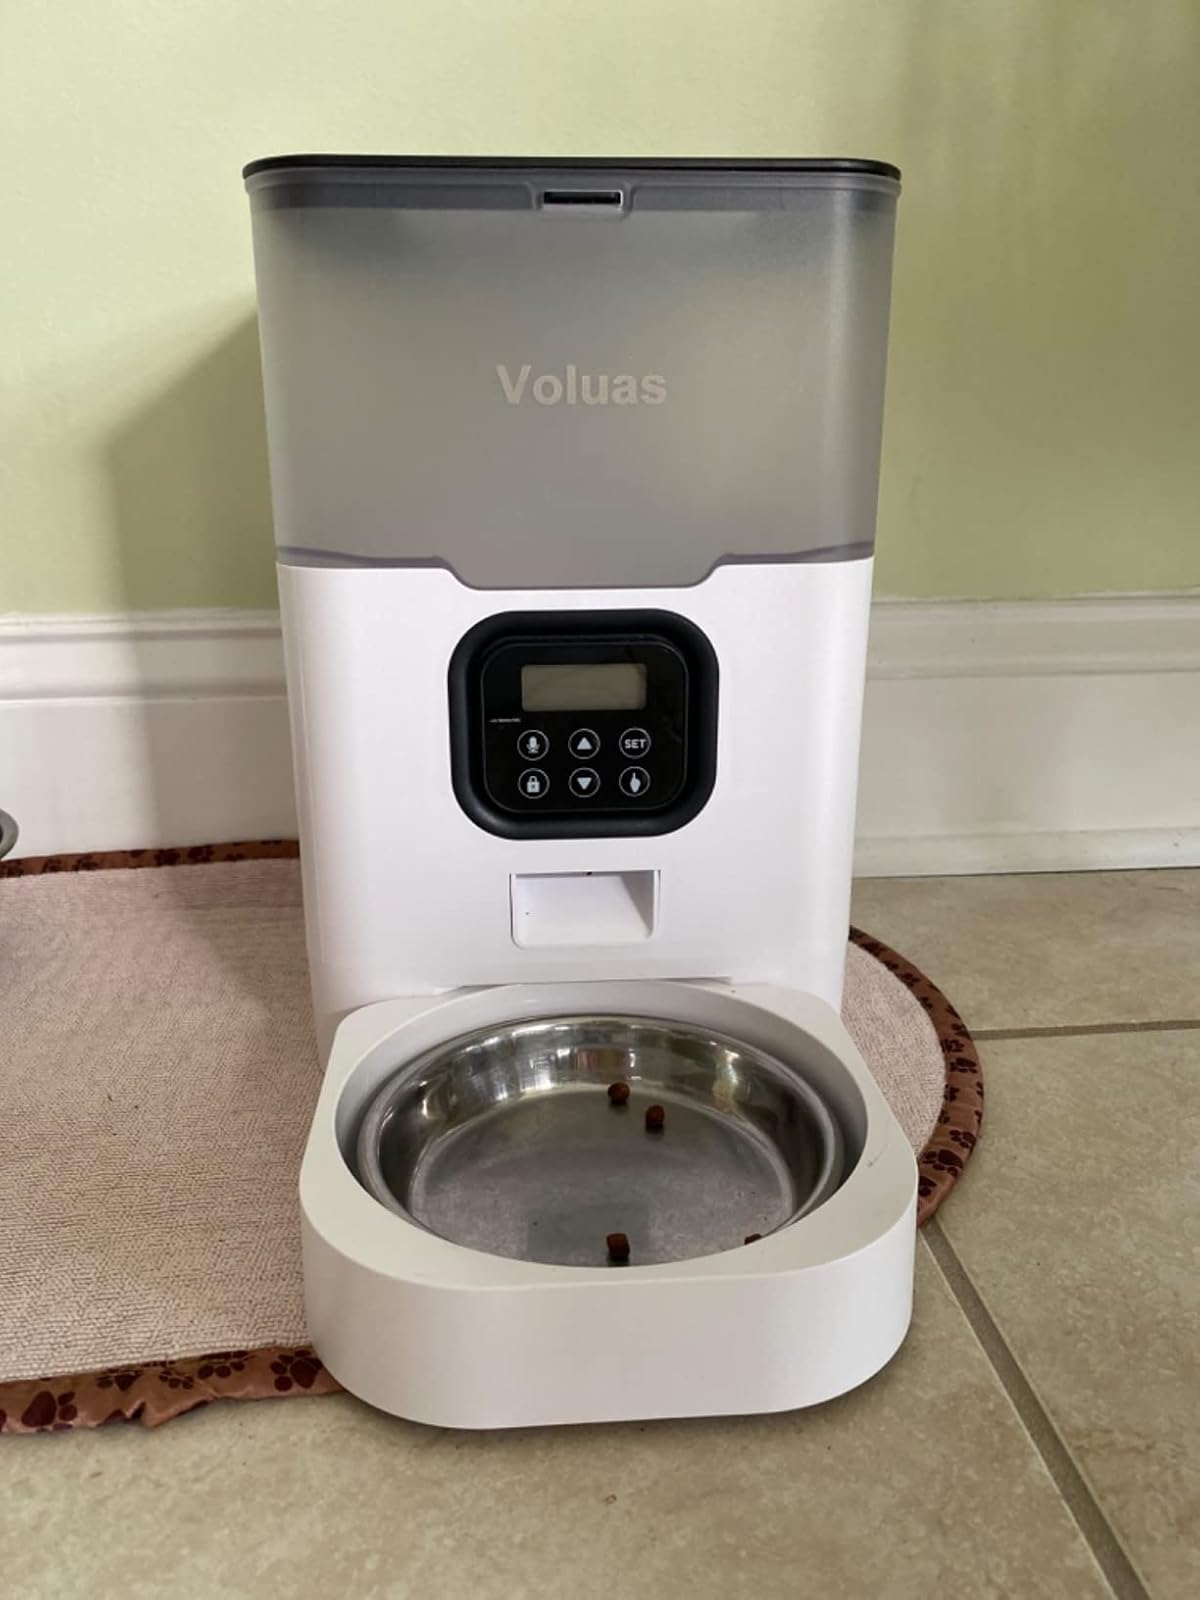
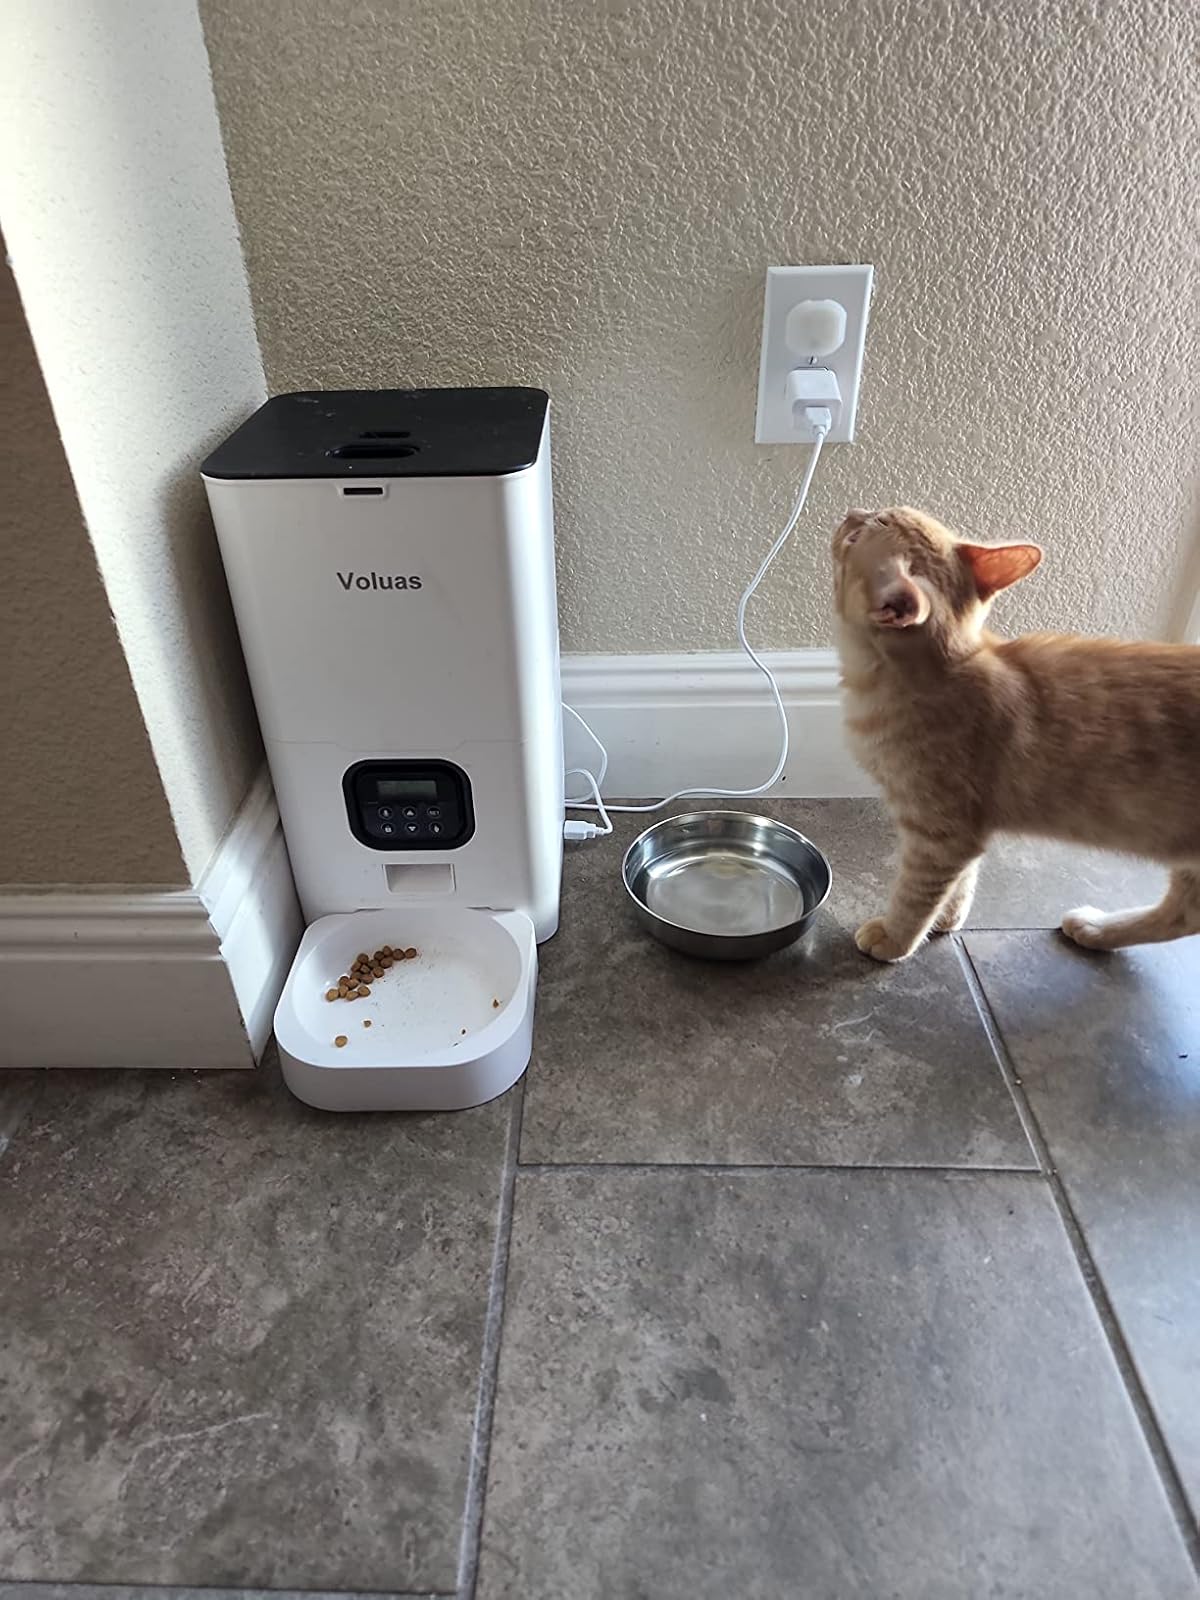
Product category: items_feeder
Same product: no